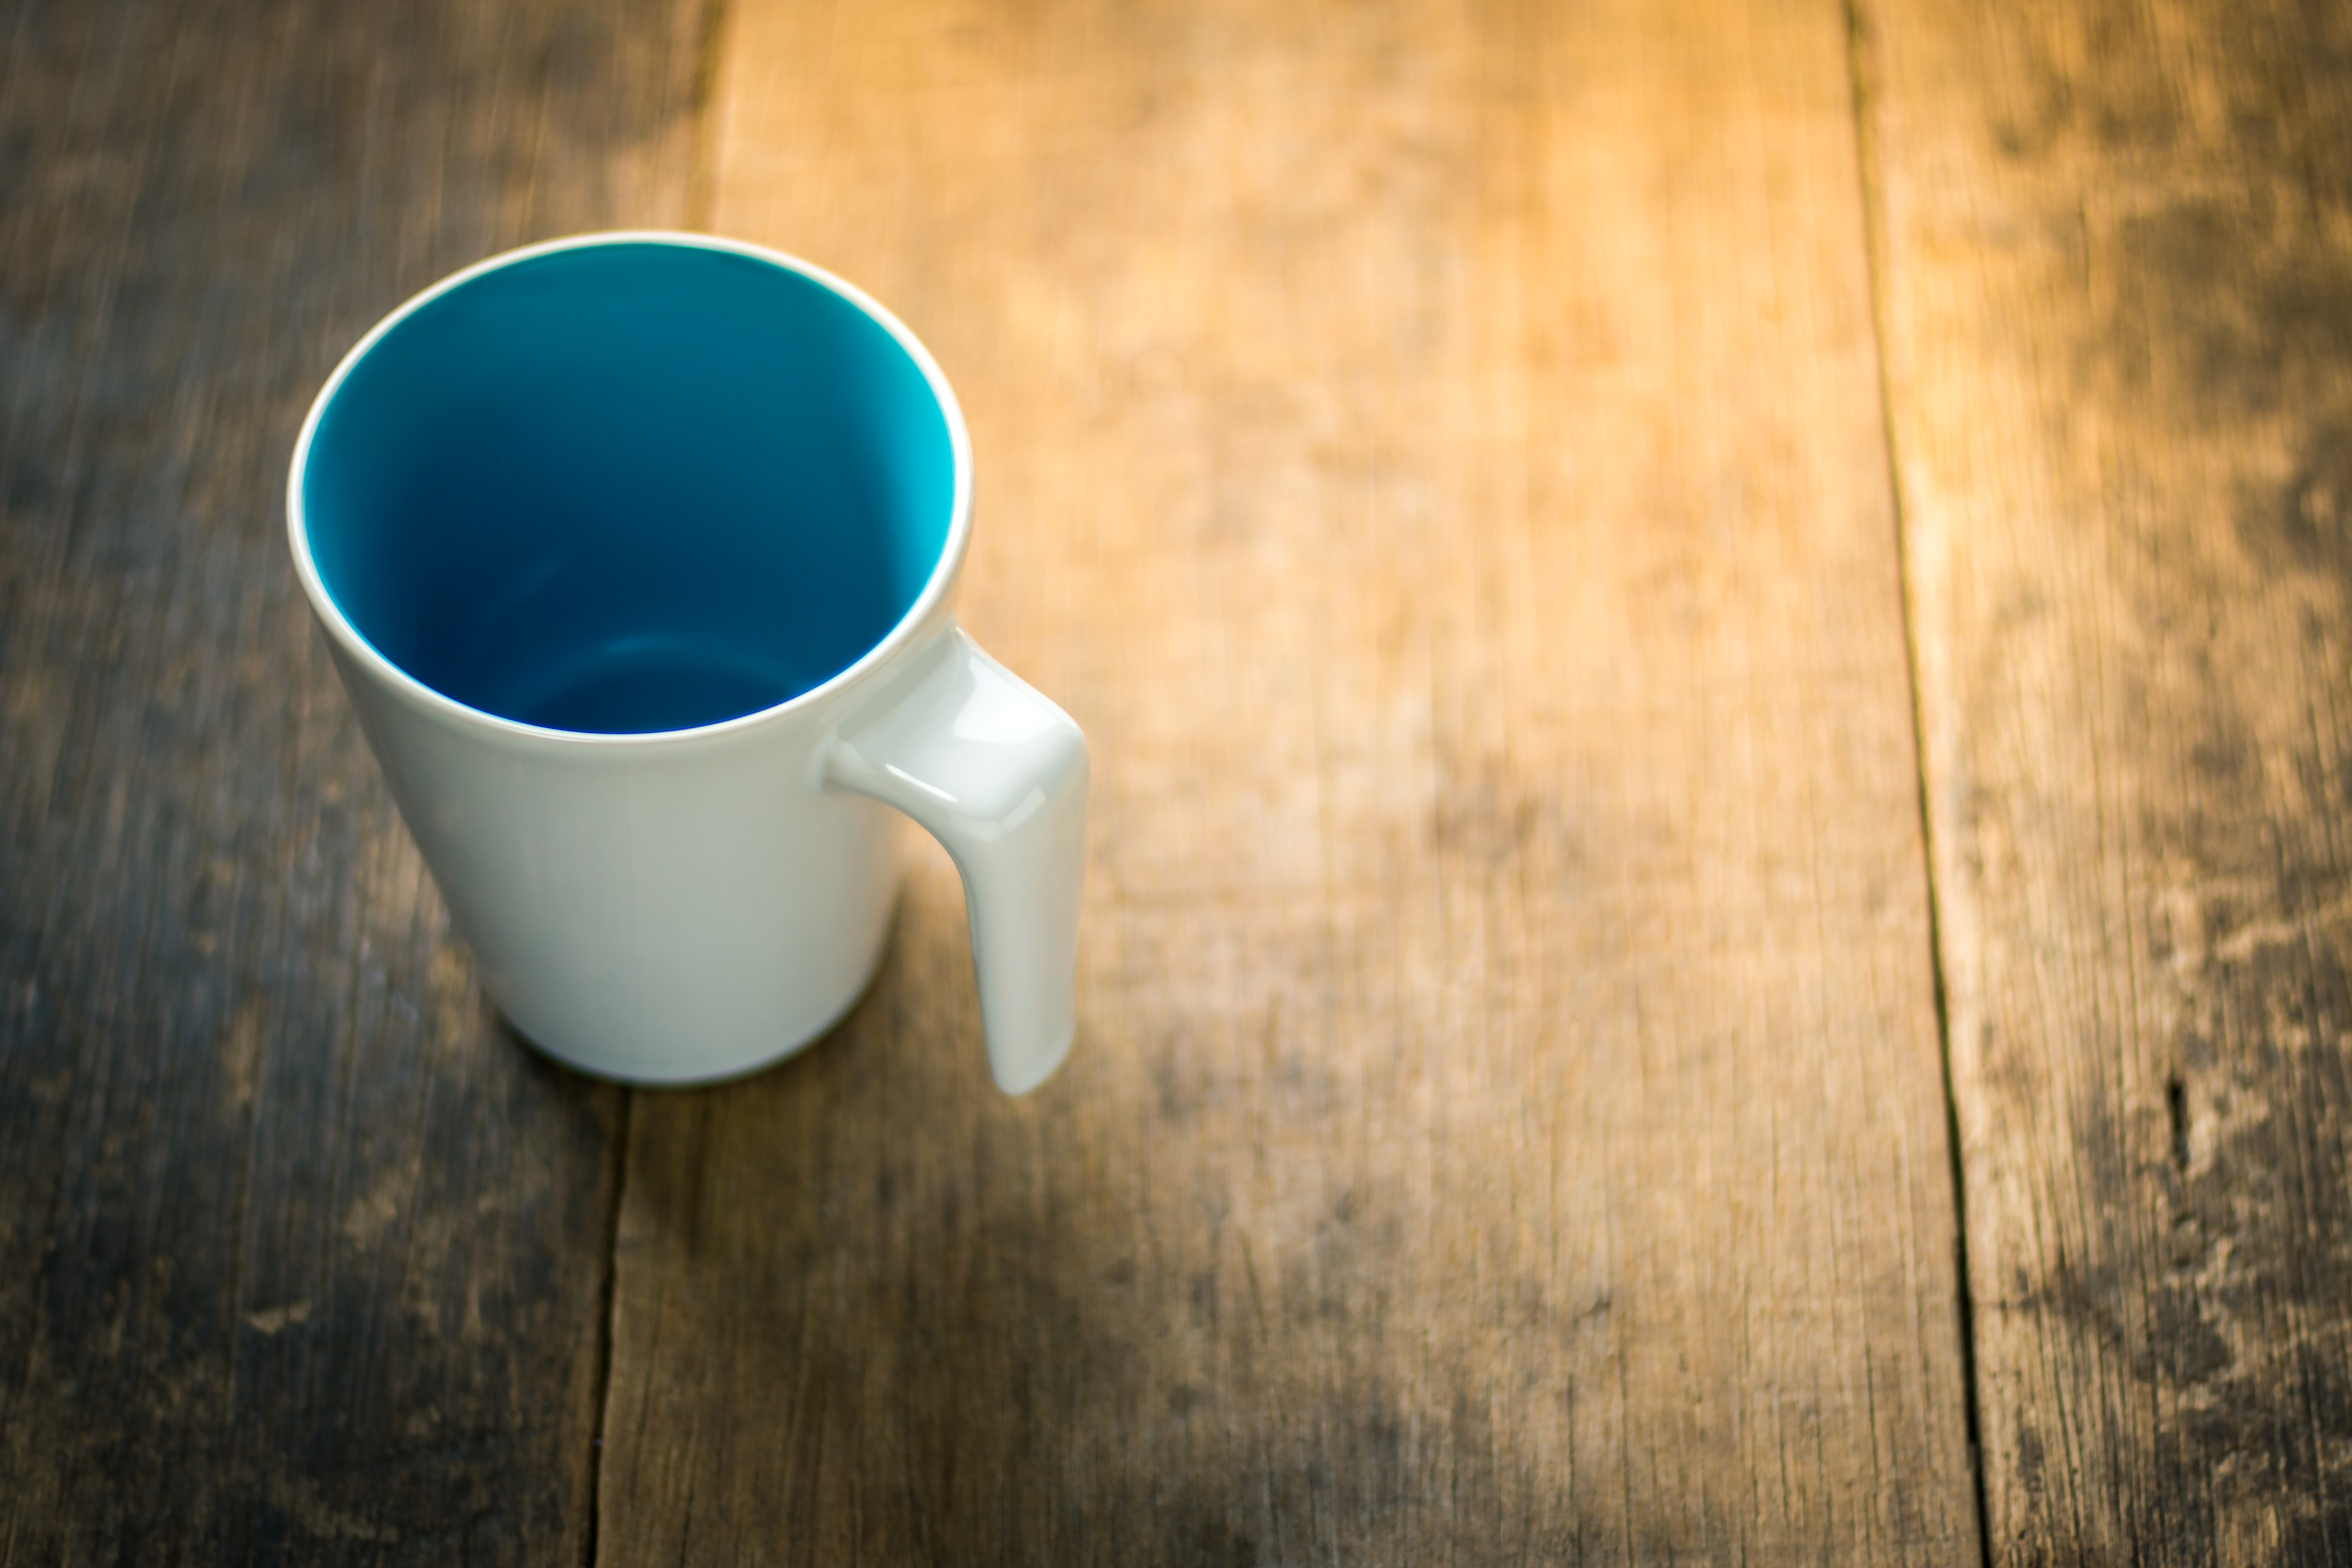
table, liquid, cafe, coffee, wood, white, vintage, morning, texture, view, cup, food, green, color, space, fresh, brown, drink, blue, empty, closeup, coffee cup, one, background, wooden, shape, top